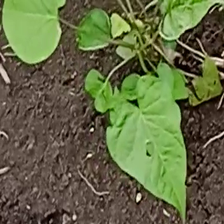
Weed species: Obscure_morning _glory(Ipomoea obscura)